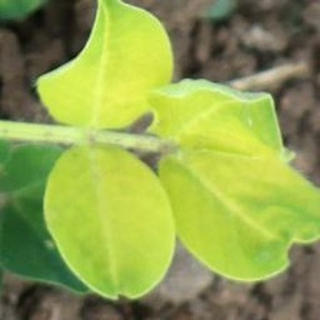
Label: groundnut_nutrition_deficiency